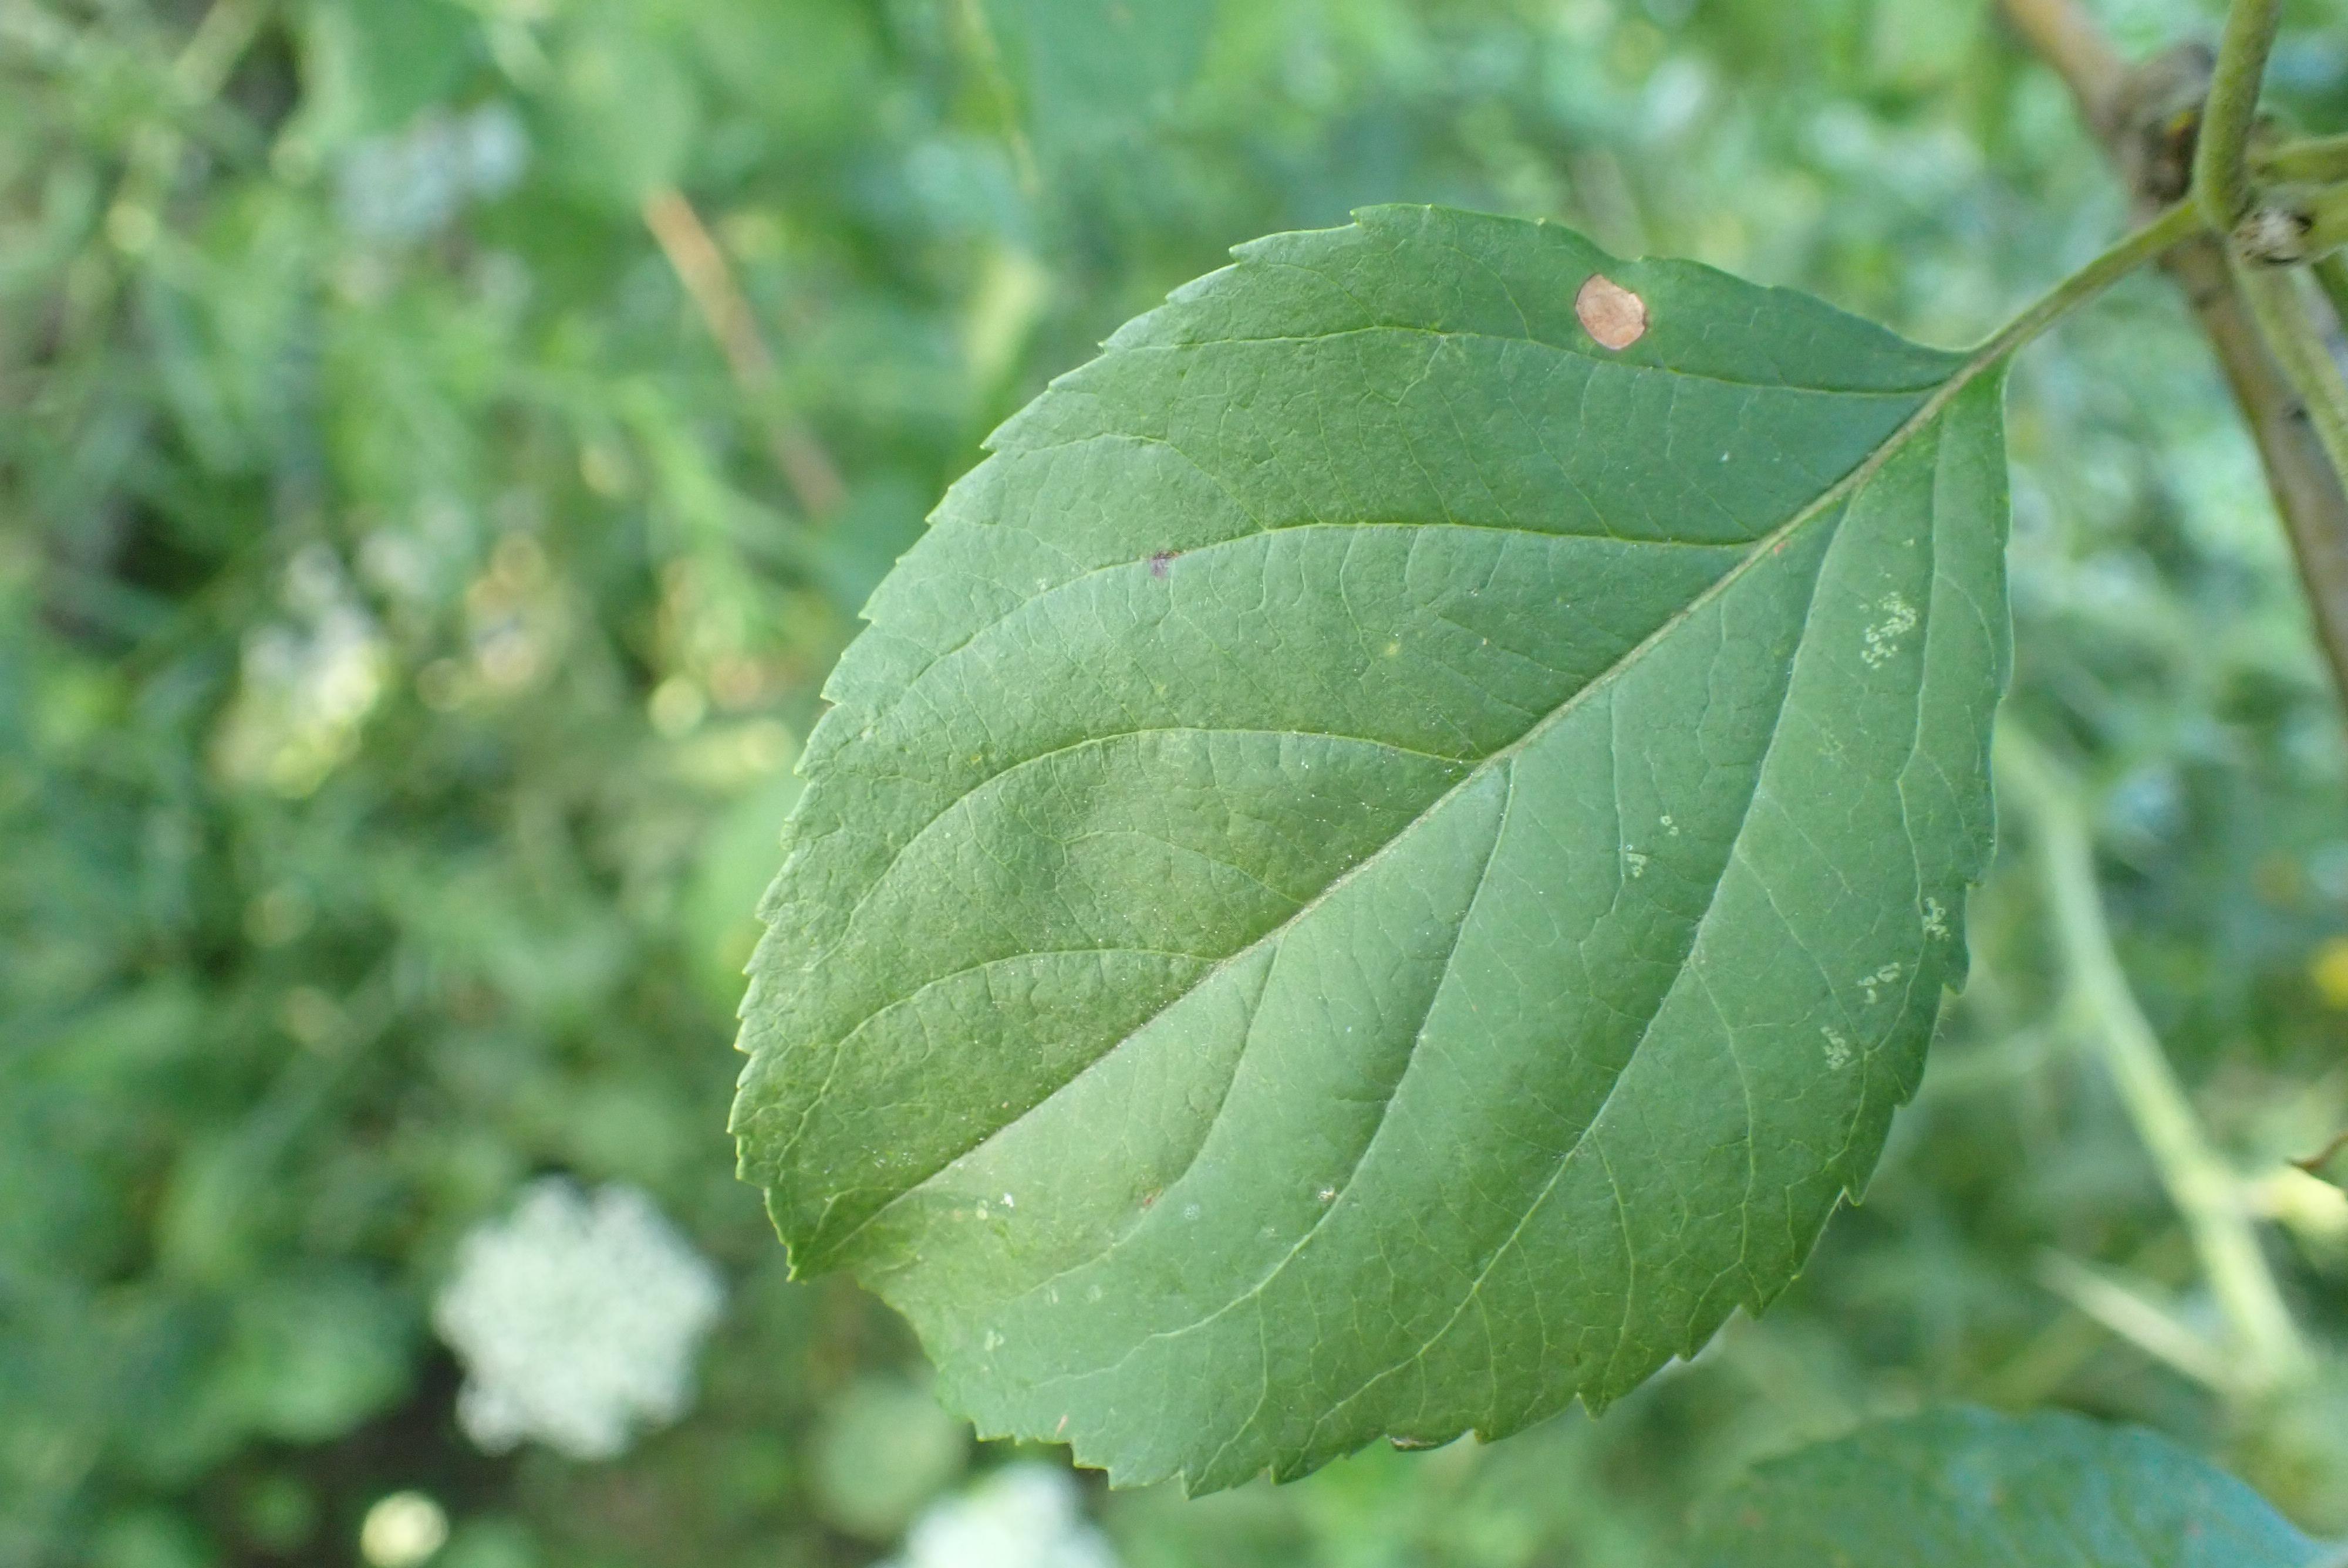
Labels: frog_eye_leaf_spot